Leofoo Village Theme Park

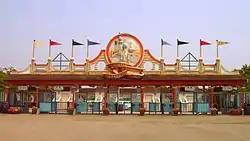
Leofoo Village Theme Park main entrance.

The Leofoo Village Theme Park is a theme park and a safari located in Guanxi Township, Hsinchu County, Taiwan. It features three roller coasters, including an inverted shuttle coaster, Screaming Condor, an Intamin twist-and-turn coaster dubbed Sahara Twist, as well as a Vekoma Roller Skater (335m) in the Wild West section of the park, Little Rattler, themed to an old mining railway. There is also the Nairobi Express, a narrow gauge railway built by Severn Lamb. The park features many other attractions of different styles and proper themed areas.